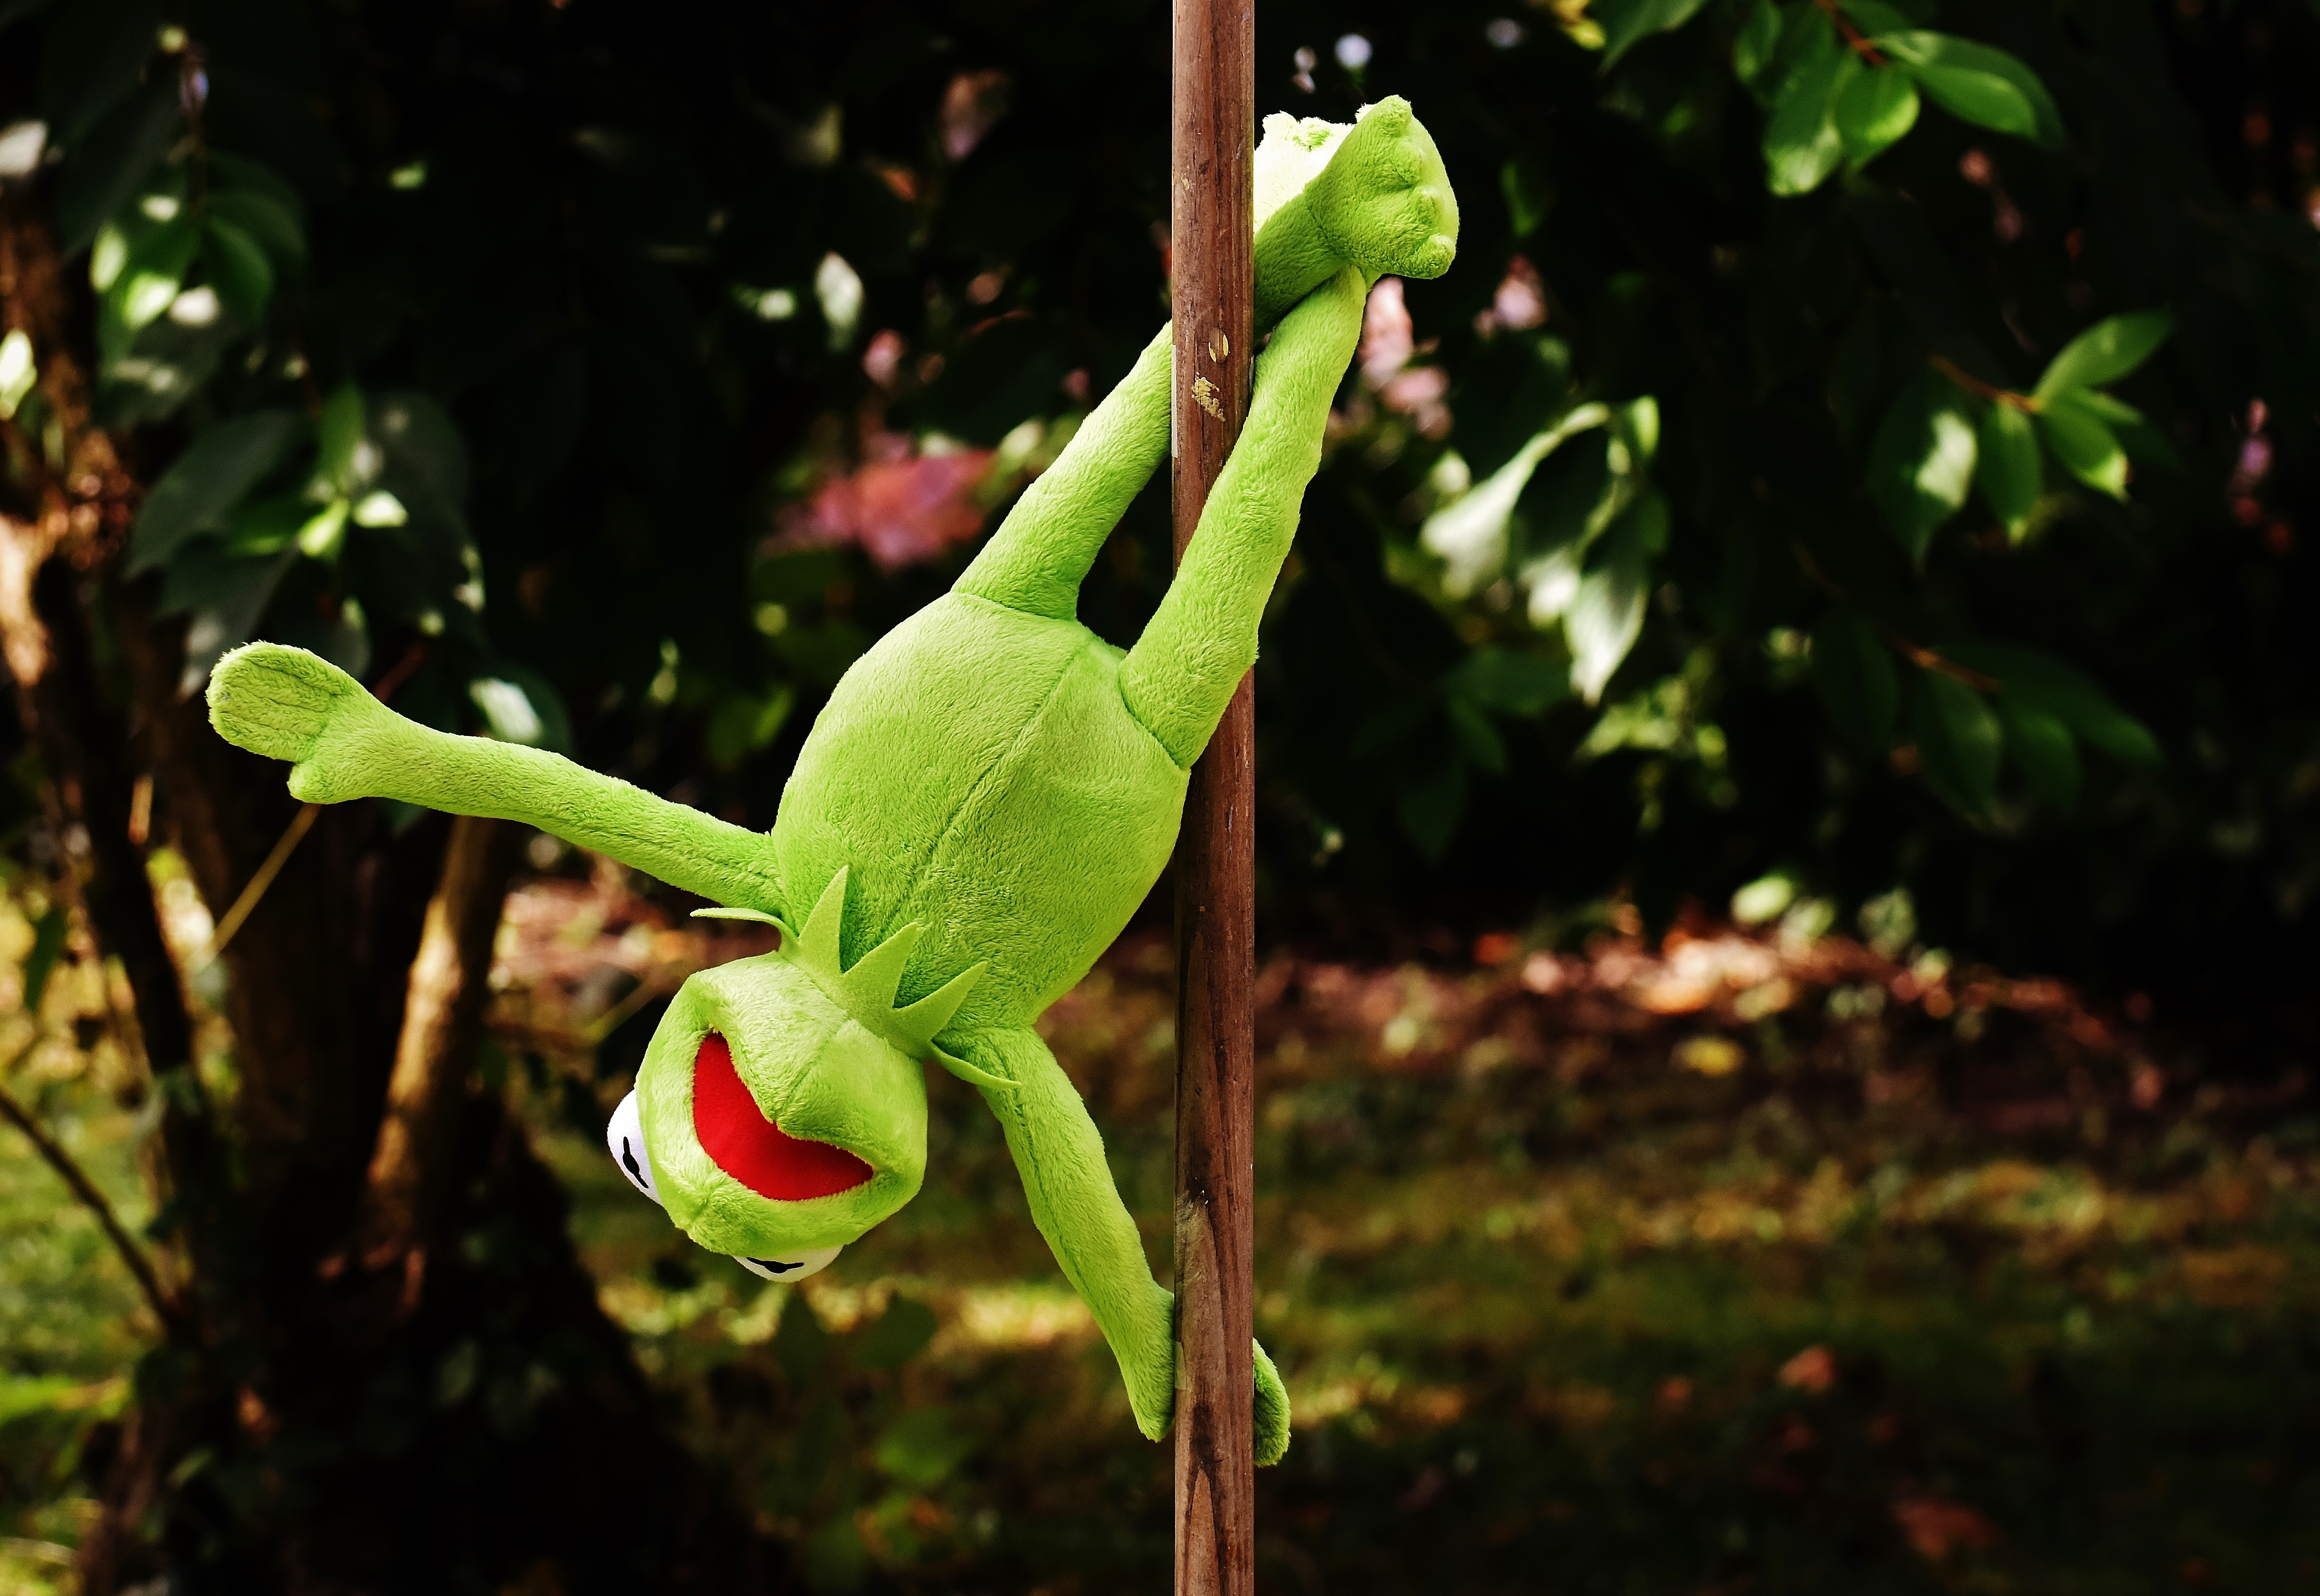
nature, branch, plant, leaf, flower, animal, cute, green, jungle, botany, frog, reptile, garden, flora, fauna, fig, chameleon, rainforest, toys, funny, plush, stuffed animal, kermit, tropics, frogs, pole dance, soft toy, kermit frog